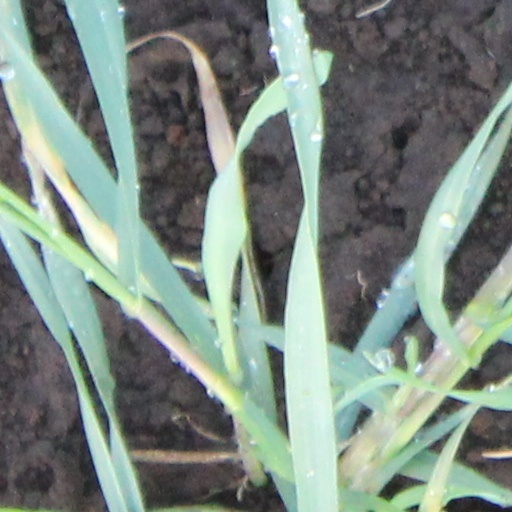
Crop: wheat